Philippine revolts against Spain

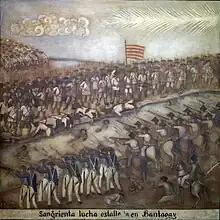
A bloody war between the Ilocanos and the local Spanish army breaks out in Bantaoay

Arguably one of the most famous revolts in Philippine history is the Silang Revolt from 1762 to 1763, led by the couple Diego Silang and Gabriela Silang. Unlike the other revolts, this revolt took place during the British occupation of Manila. On December 14, 1762, Diego Silang declared the independence of Ilocandia, naming the state "Free Ilocos" and proclaimed Vigan the capital of this newly independent state. The British heard about this revolt in Manila and even asked the help of Silang in fighting the Spanish.